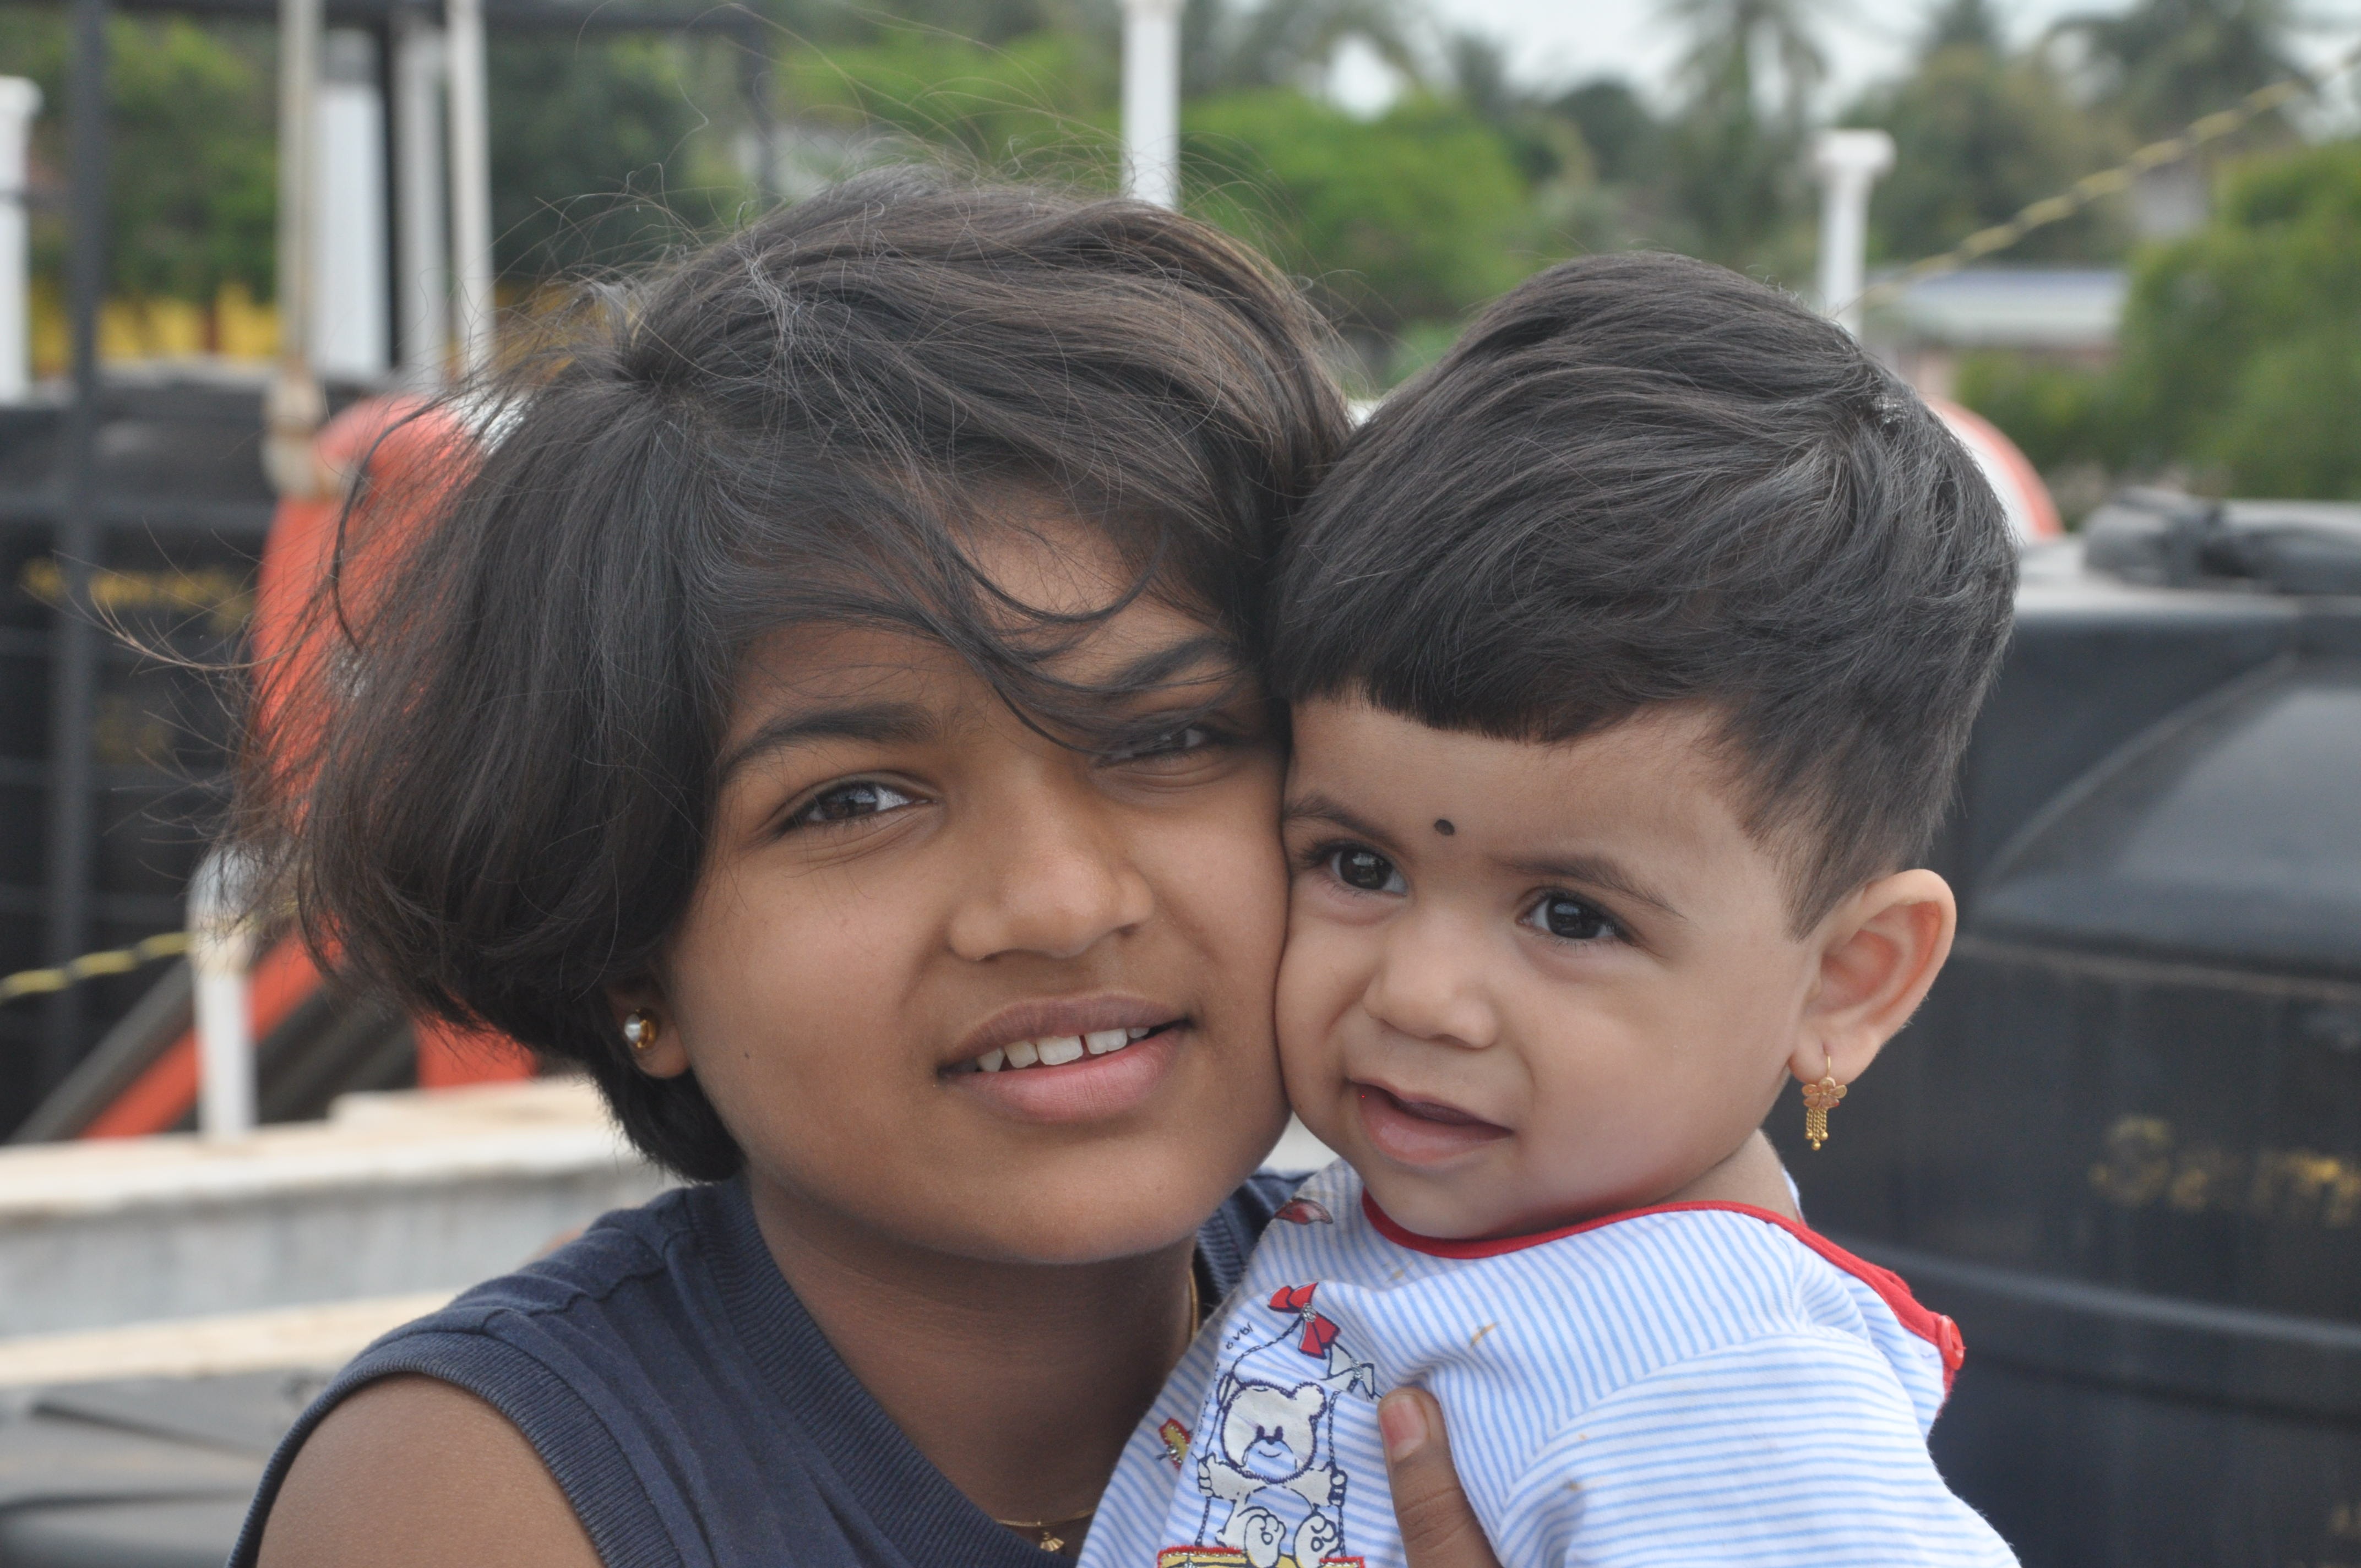
person, people, girl, boy, vacation, child, facial expression, smile, sibling, picnic, face, fun, happiness, temple, toddler, eye, head, skin, snapshot, inspiration, day, trust, emotion